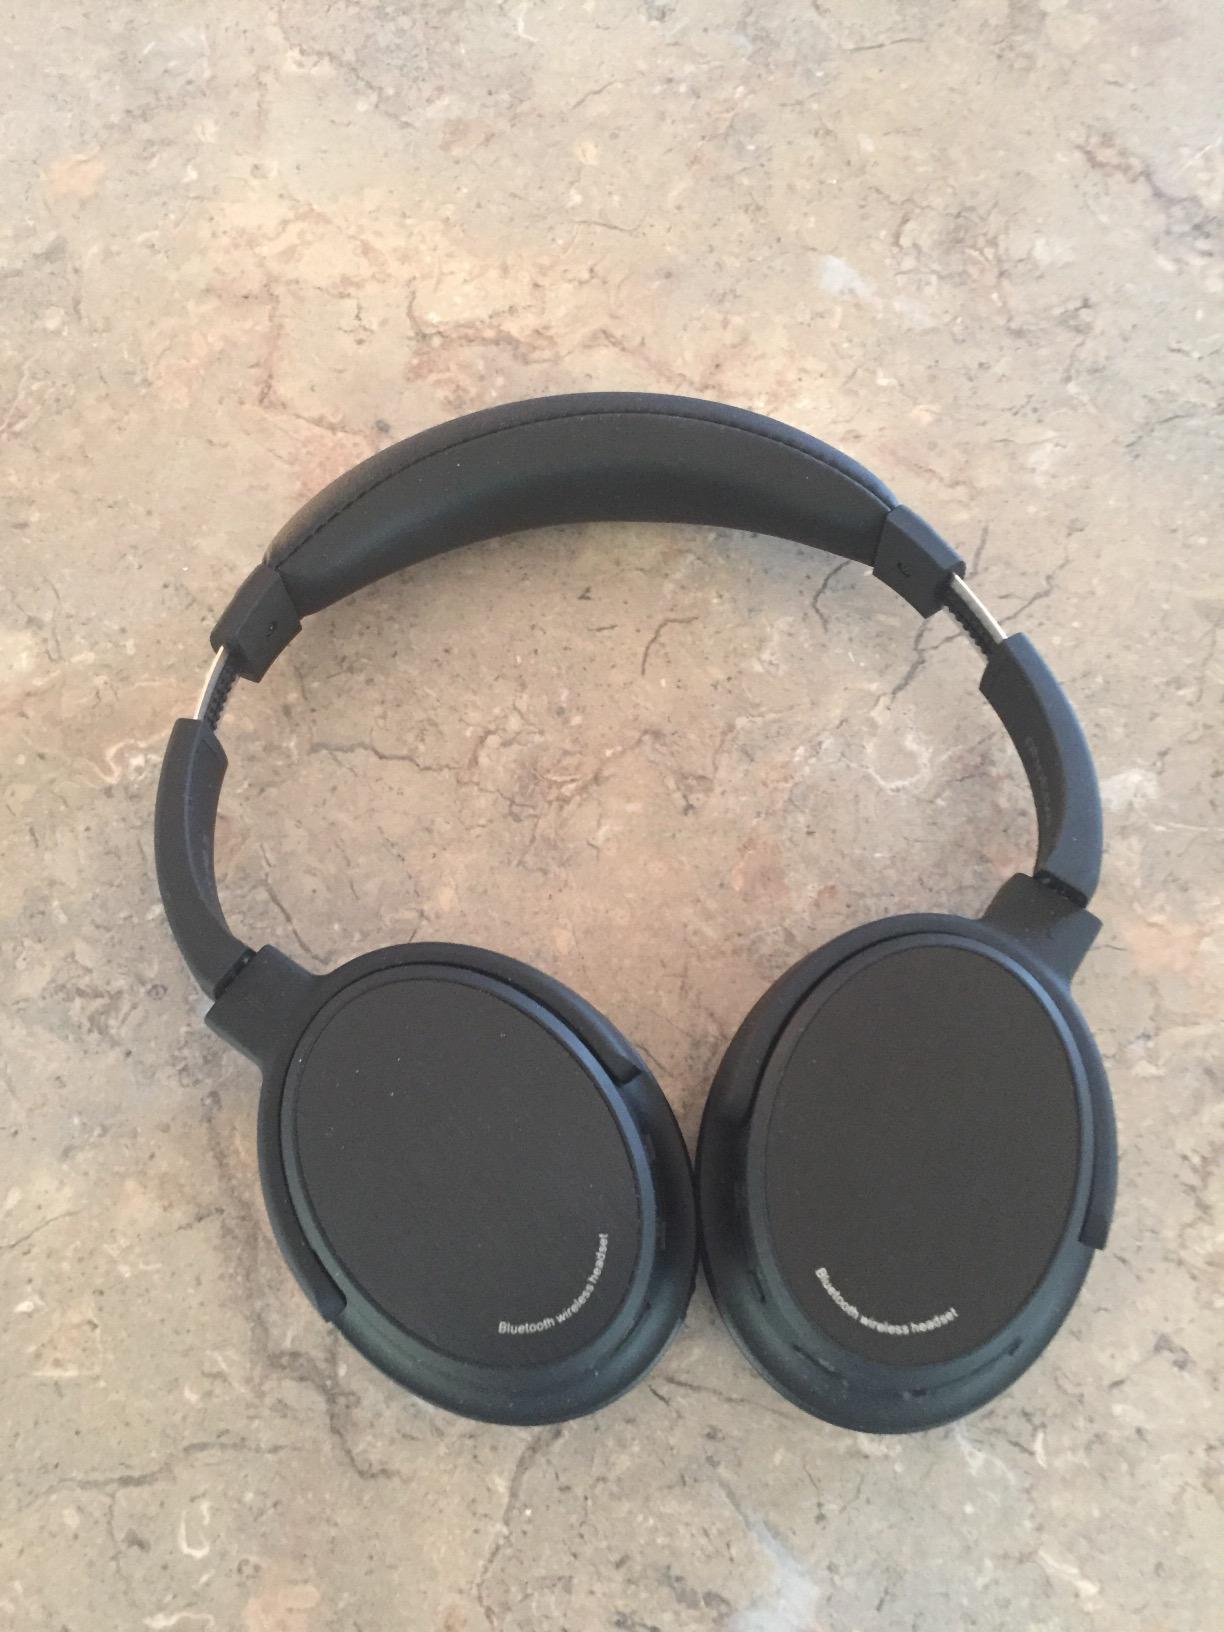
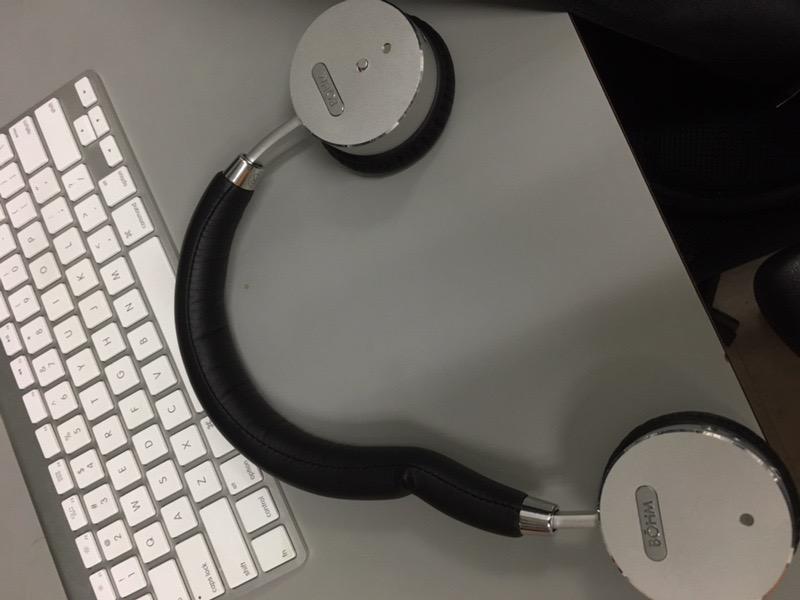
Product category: headphones
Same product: no